Pullman Strike

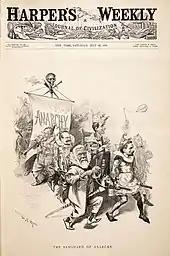

Following his release from prison in 1895, ARU President Debs became a committed advocate of socialism, helping in 1897 to launch the Social Democracy of America, a forerunner of the Socialist Party of America. He ran for president in 1900 for the first of five times as head of the Socialist Party ticket.